Kabuki (David W. Mack comic)

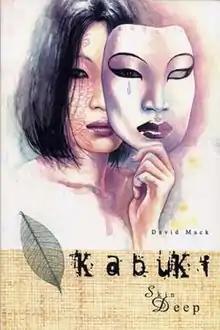
Cover of "Kabuki: Skin Deep".

Kabuki is a comic book series created by artist and writer David Mack, first published in 1994 by Caliber Comics in "KABUKI: Fear the Reaper", a 48-page comic book (with an eight page promotional peek at the story in "High Caliber" earlier that year). It is a story of an assassin who struggles with her identity in near-future Japan. The 2004–2009 miniseries, "Kabuki: The Alchemy", was published by Marvel Comics under its imprint Icon Comics. The series has been collected into several trade paperbacks, which include several one-shots and spin-off limited series.